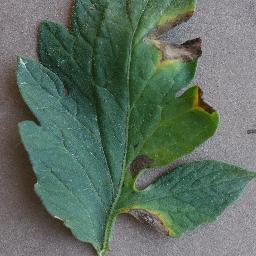
Label: Tomato___Early_blight